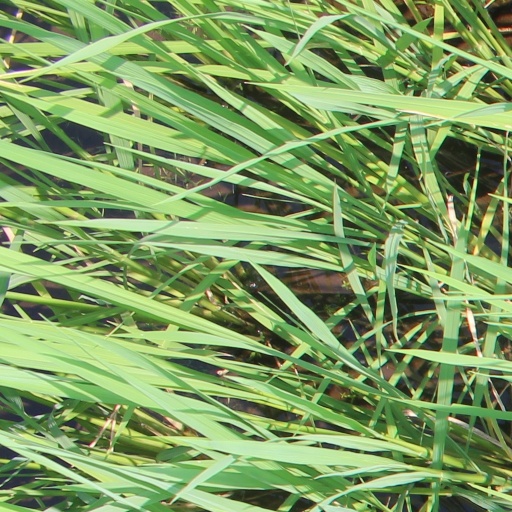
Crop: rice